Careless Lady

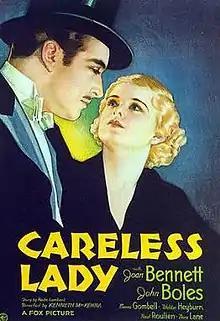
Theatrical release poster

Careless Lady is a 1932 pre-Code American comedy film directed by Kenneth MacKenna and written by Guy Bolton. The film stars Joan Bennett, John Boles, Minna Gombell, Weldon Heyburn, Nora Lane and Raul Roulien. The film was released on April 3, 1932, by Fox Film Corporation.